Emma Louisa Turner

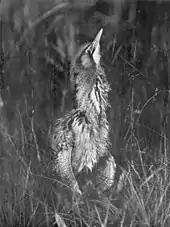
monochrome photograph of a resting bittern, partially hidden by reeds or grass, with its neck elongated, its beak pointed almost vertically upwards and its feathers fluffed up

A highlight of her career, in 1911, was finding with Jim Vincent, and photographing, a nestling bittern ("Botaurus stellaris"), a species that had not been recorded as breeding in the UK since 1886. Her nest photographs included those of the rare Montagu's harrier ("Circus pygargus") and the first known breeding ruffs ("Calidris pugnax") in Norfolk since 1890. Unusually for the time, the Whiteslea Estate, which owned much of the broad, and for which Vincent worked from 1909 to 1944, actively protected its birds of prey. Although both Montagu's and the then even rarer marsh harrier ("Circus aeruginosus") bred there at the time, neither was mentioned in her book "Broadland Birds".